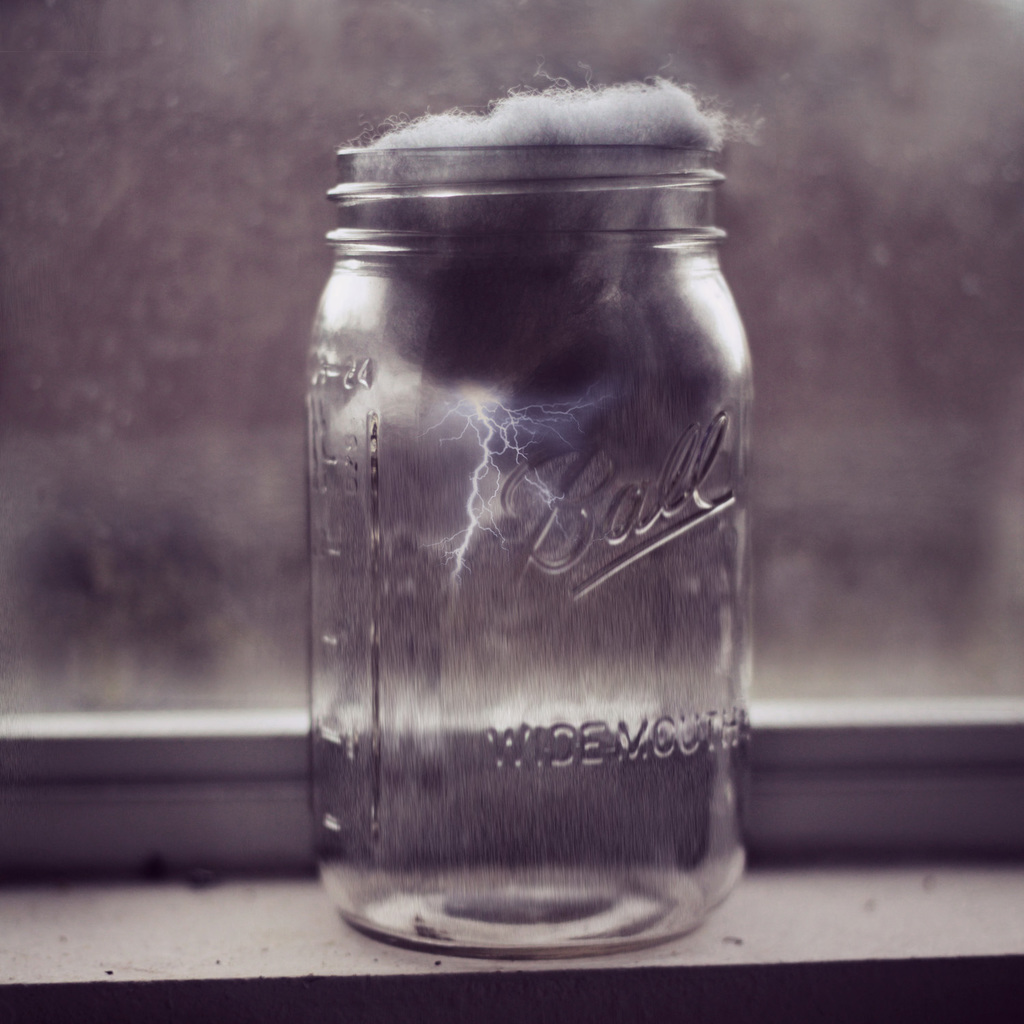
Label: others